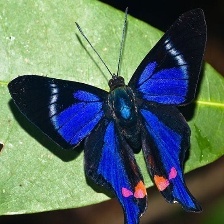
Species: METALMARK